The Eye of the Monocle

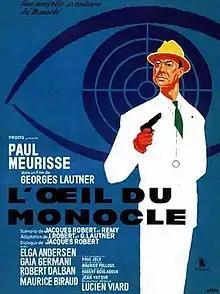

The Eye of the Monocle (French:L'oeil du monocle) is a 1962 French comedy thriller film directed by Georges Lautner and starring Paul Meurisse, Elga Andersen and Gaia Germani. It is the sequel of "The Black Monocle" (1961).